King Tower

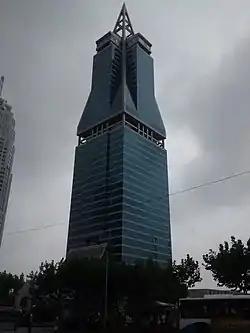

King Tower is a skyscraper in Shanghai, China. It is 212 m tall, has 38 stories and was completed in 1996.